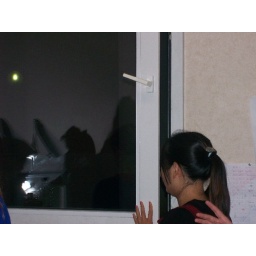
Heather looking out the kitchen window at the yellow moon (la lune) hanging over France. I love this photo.